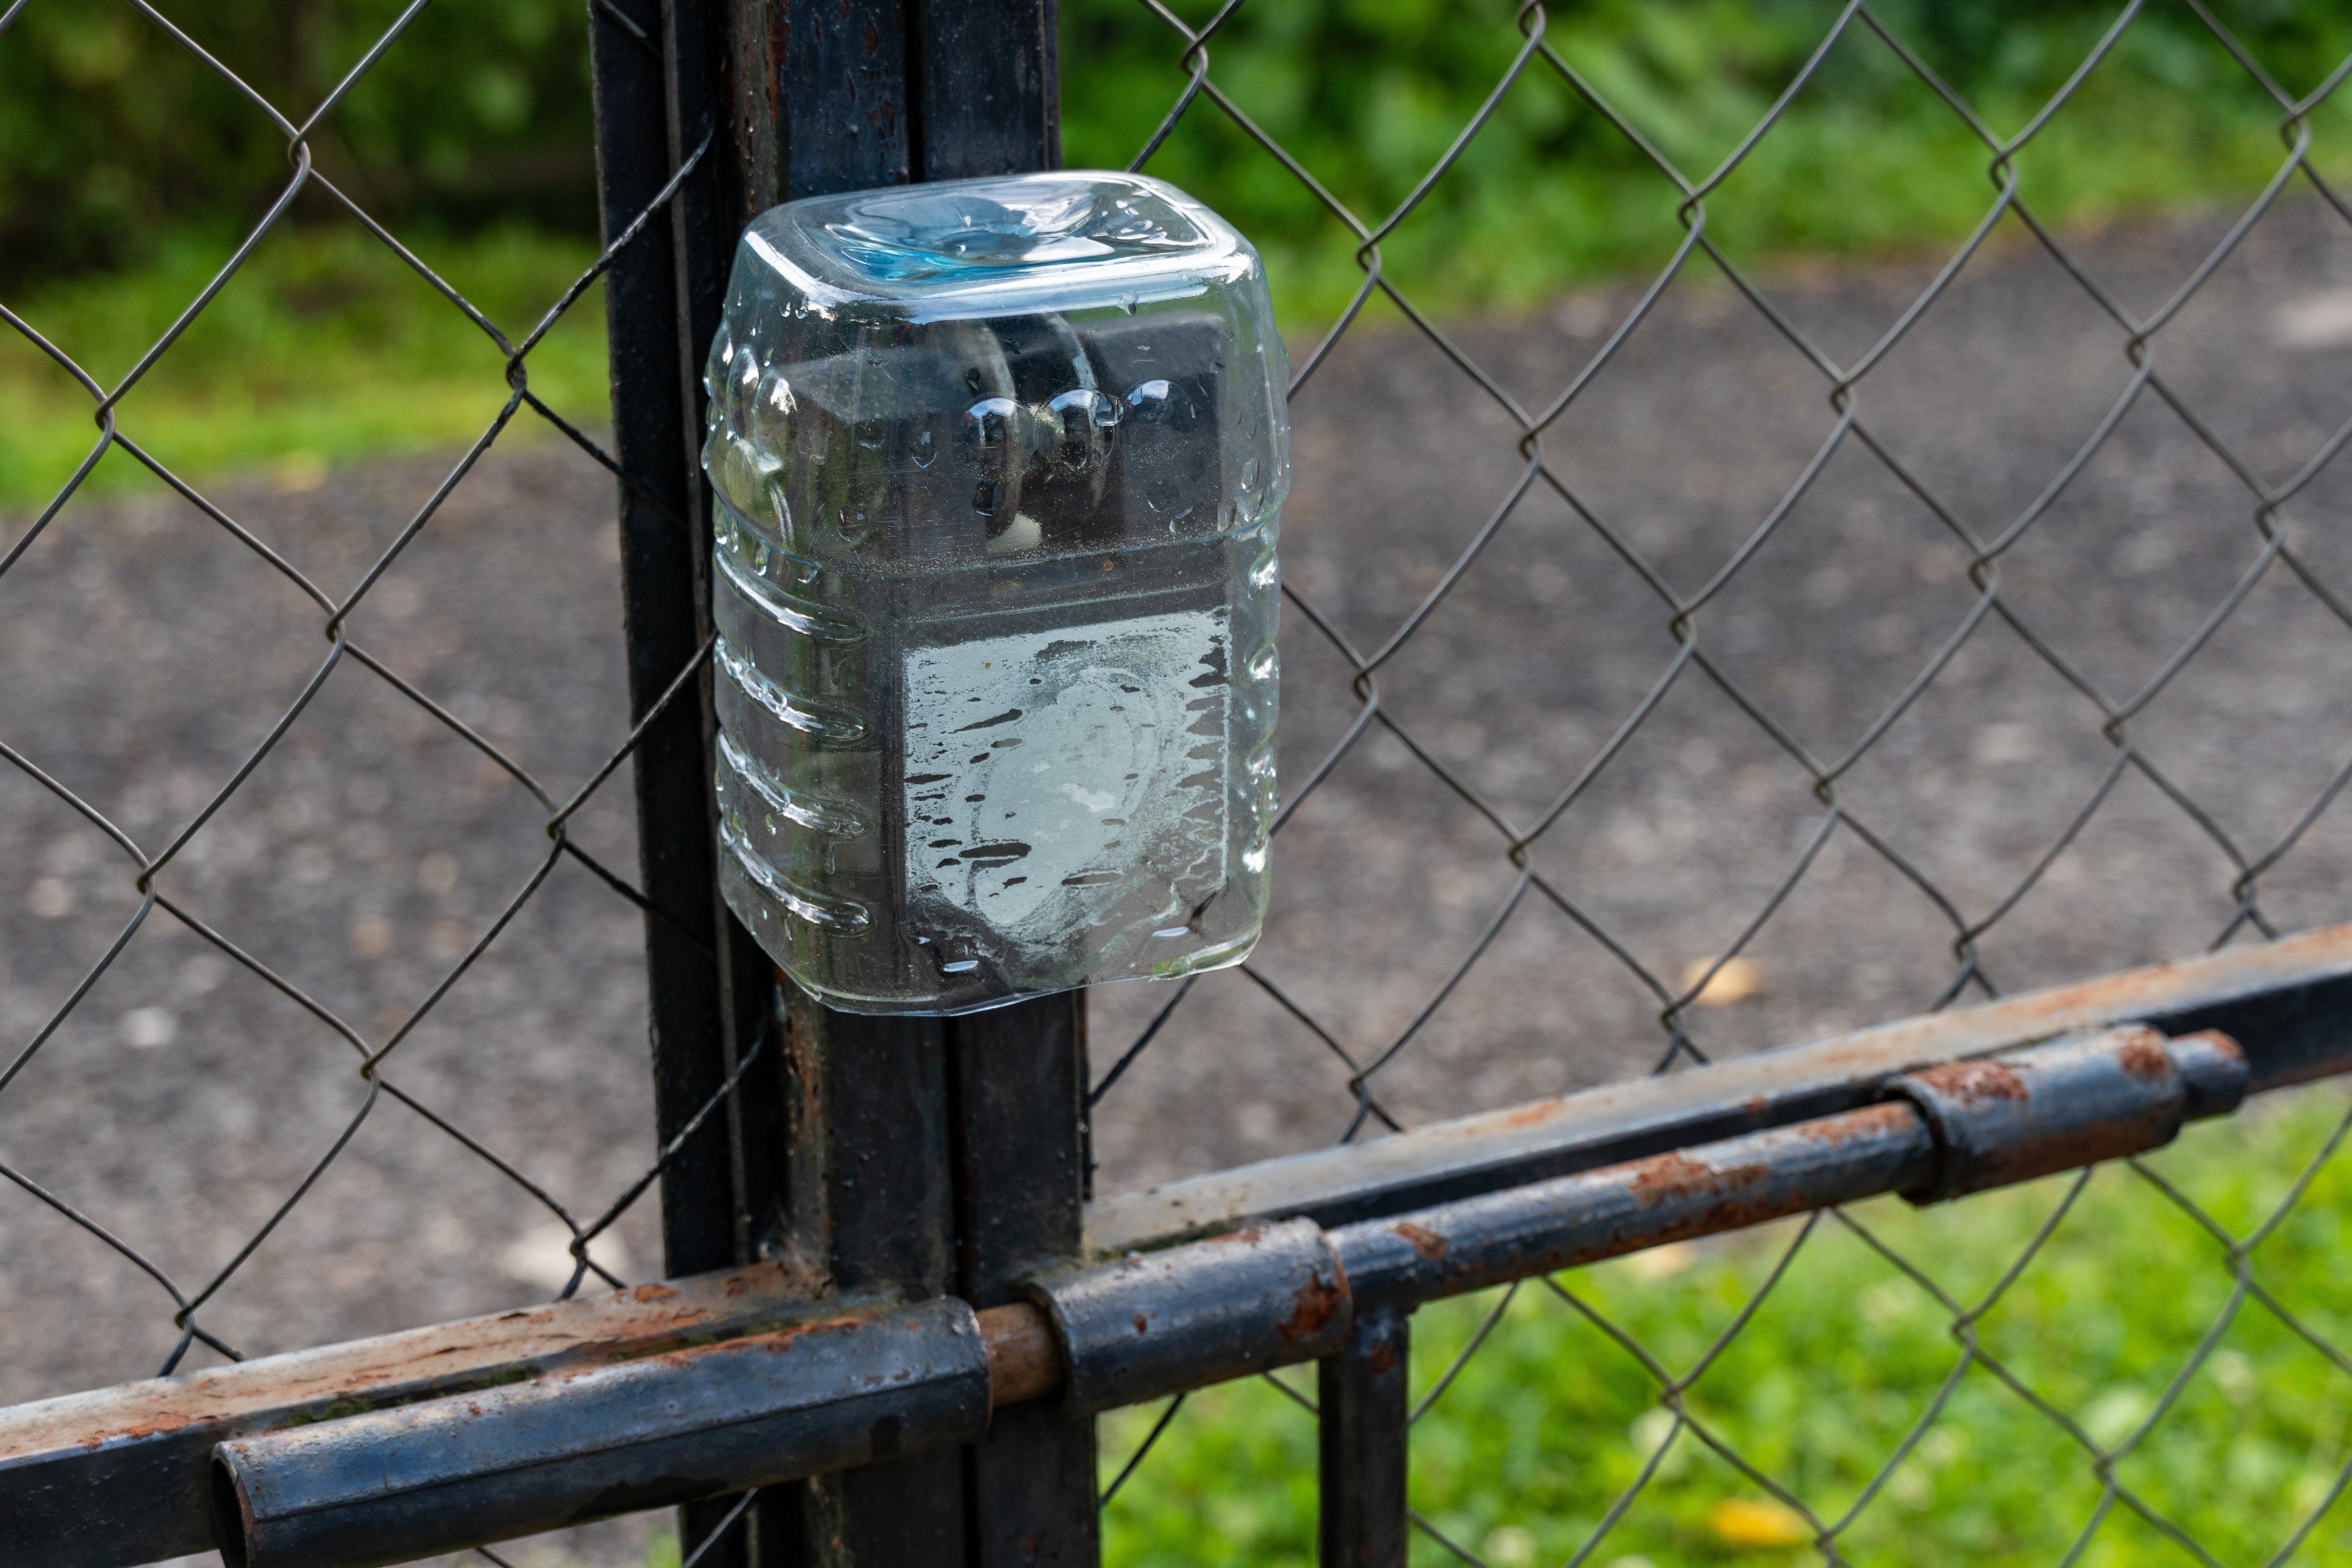
padlock, gate, closed, lock, metal, old, rusty, rust, locks, padlocks, entrance, access, protection, village, protect, wire fencing, mesh, iron, chain link fencing, fence, security, home fencing, steel